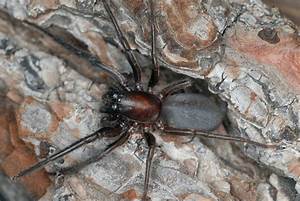
Label: ragno